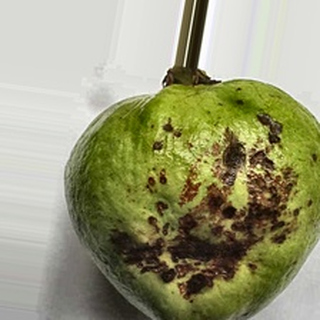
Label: guava_anthracnose